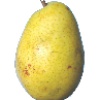
Label: pear_monster